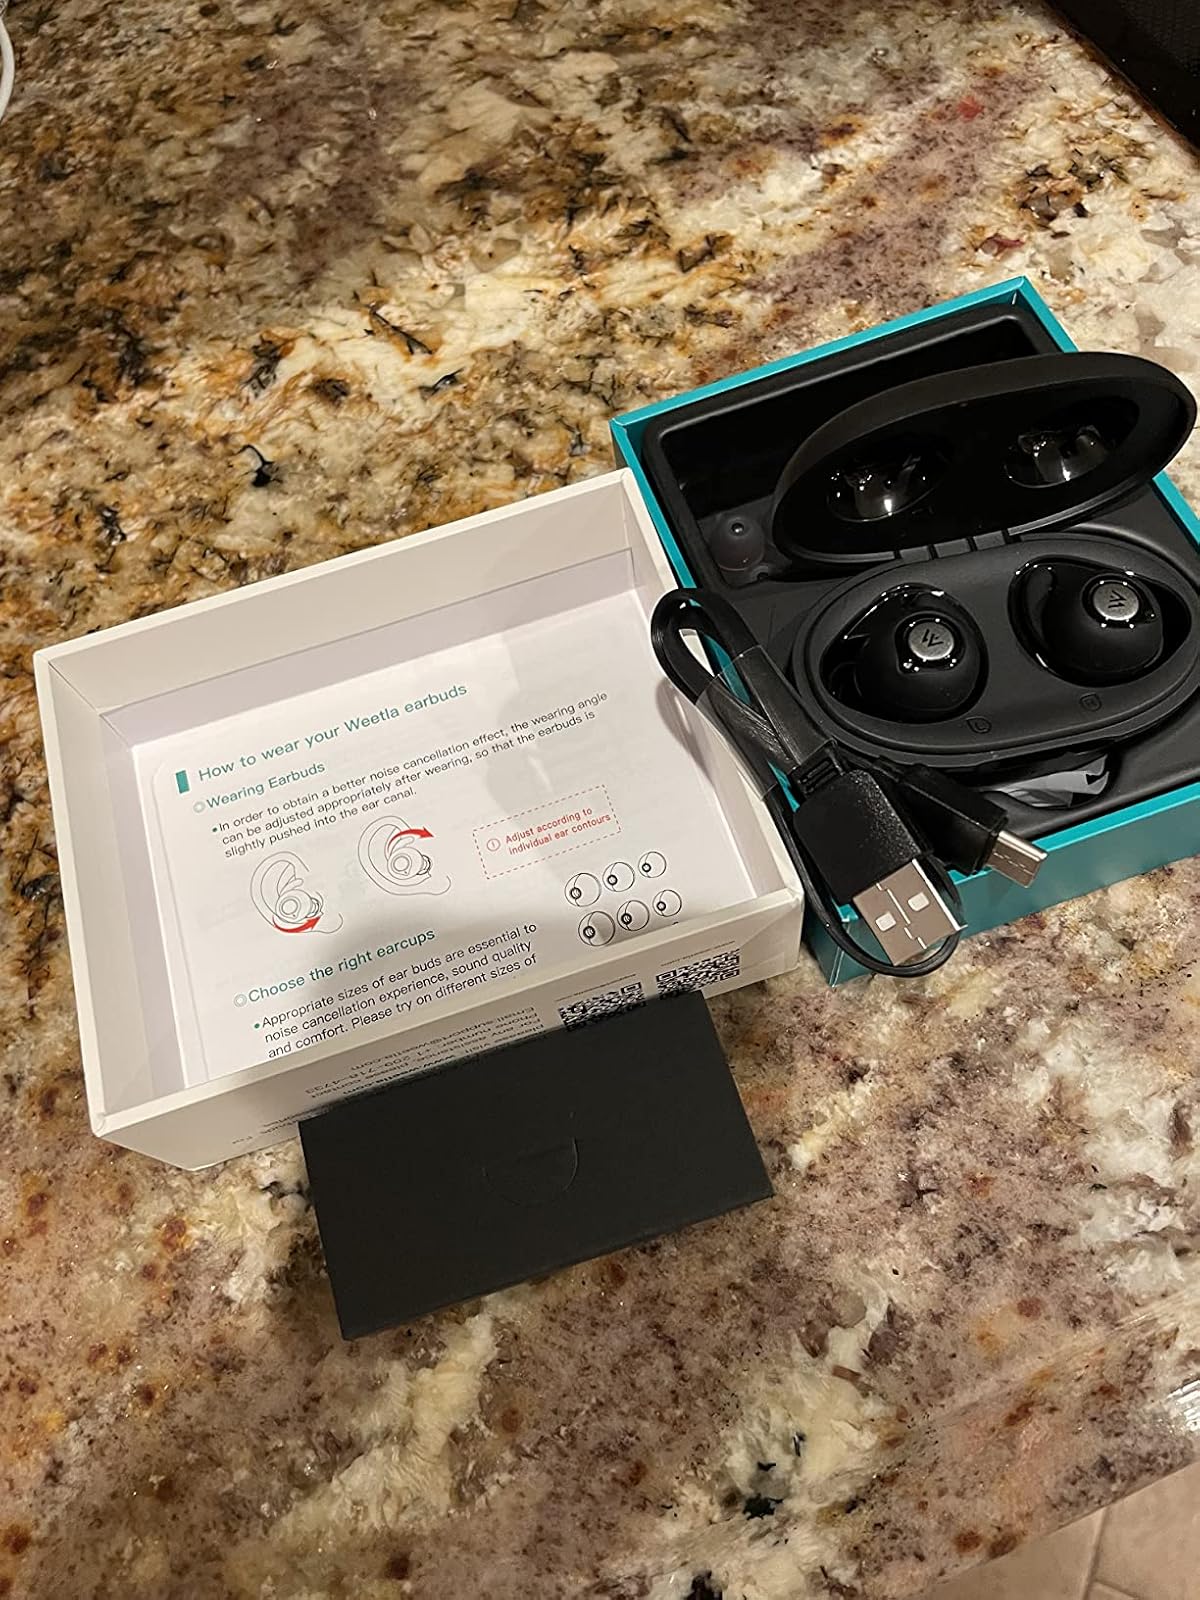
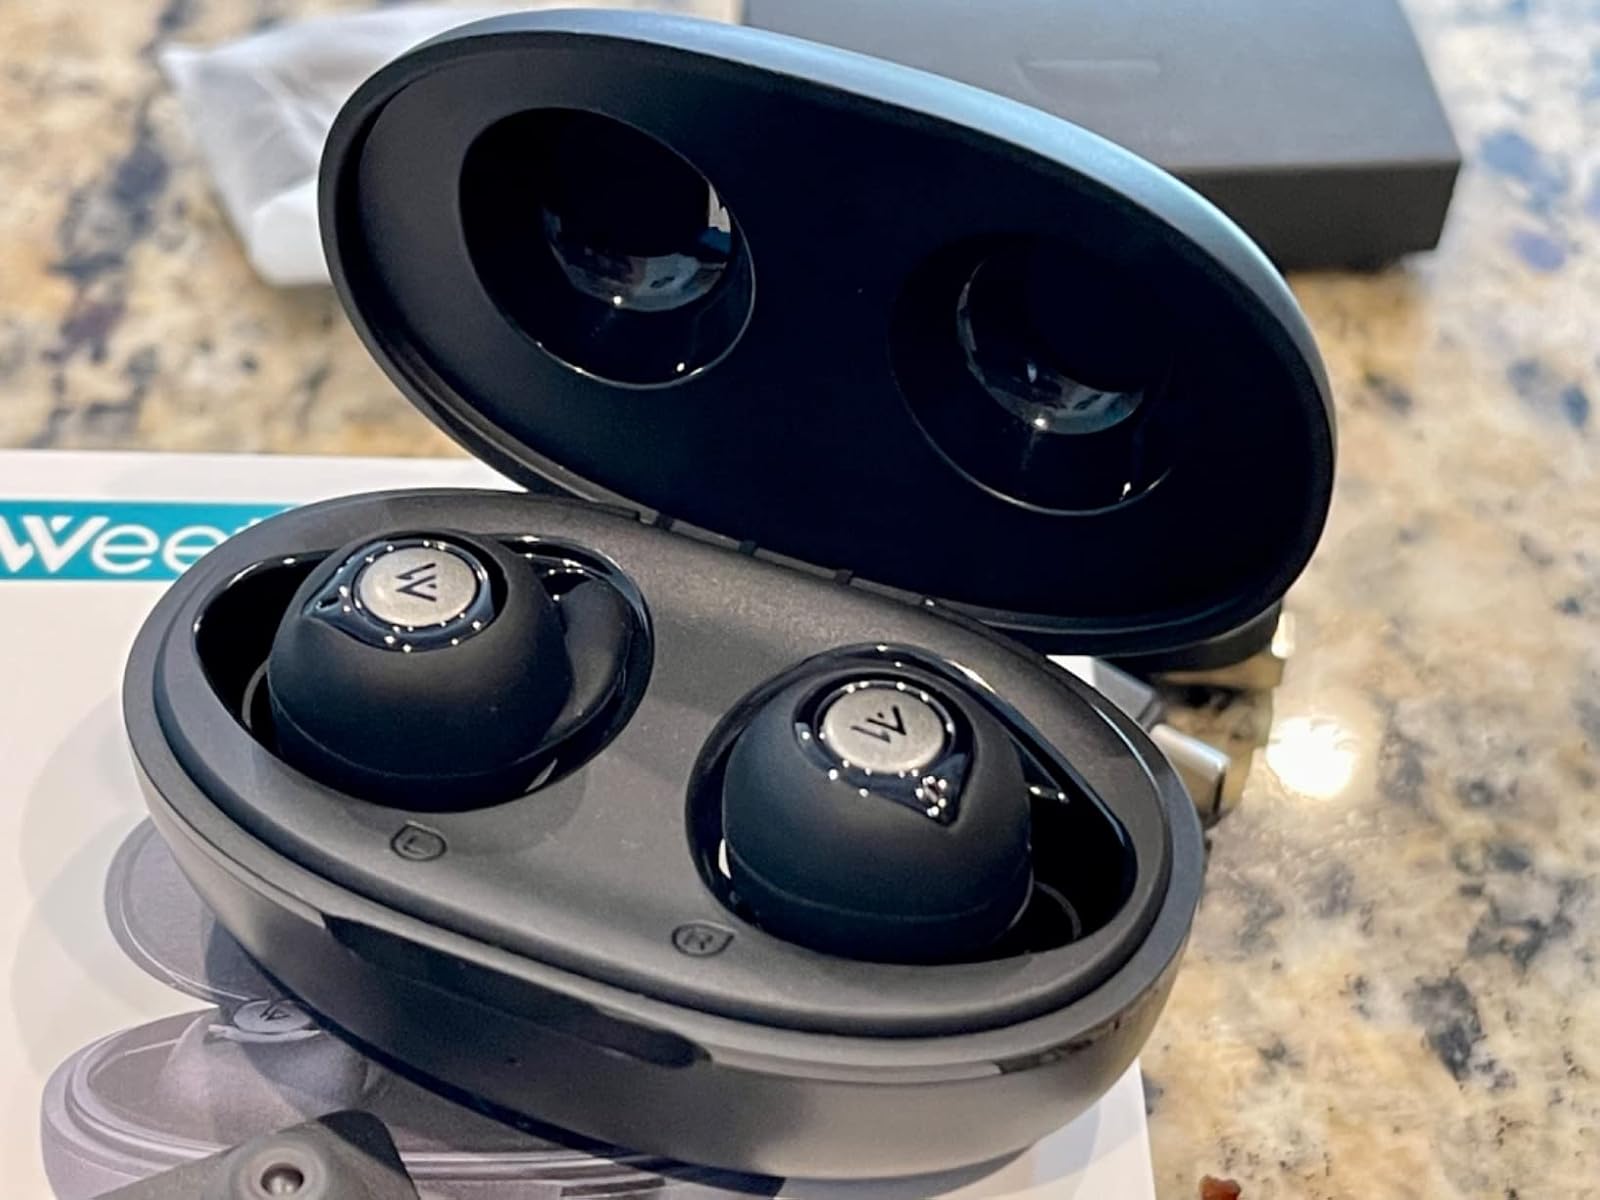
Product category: earbuds
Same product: yes